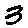
Label: 3